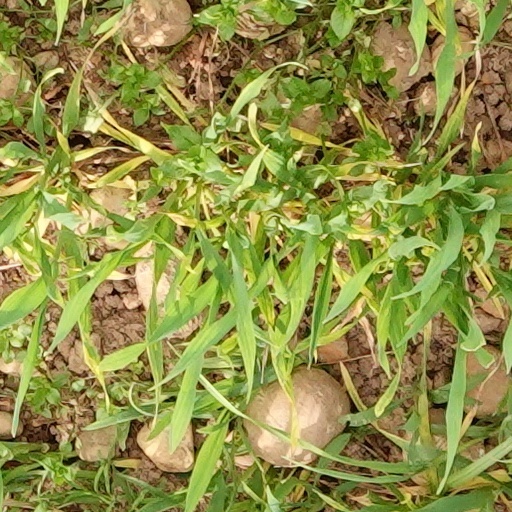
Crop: wheat